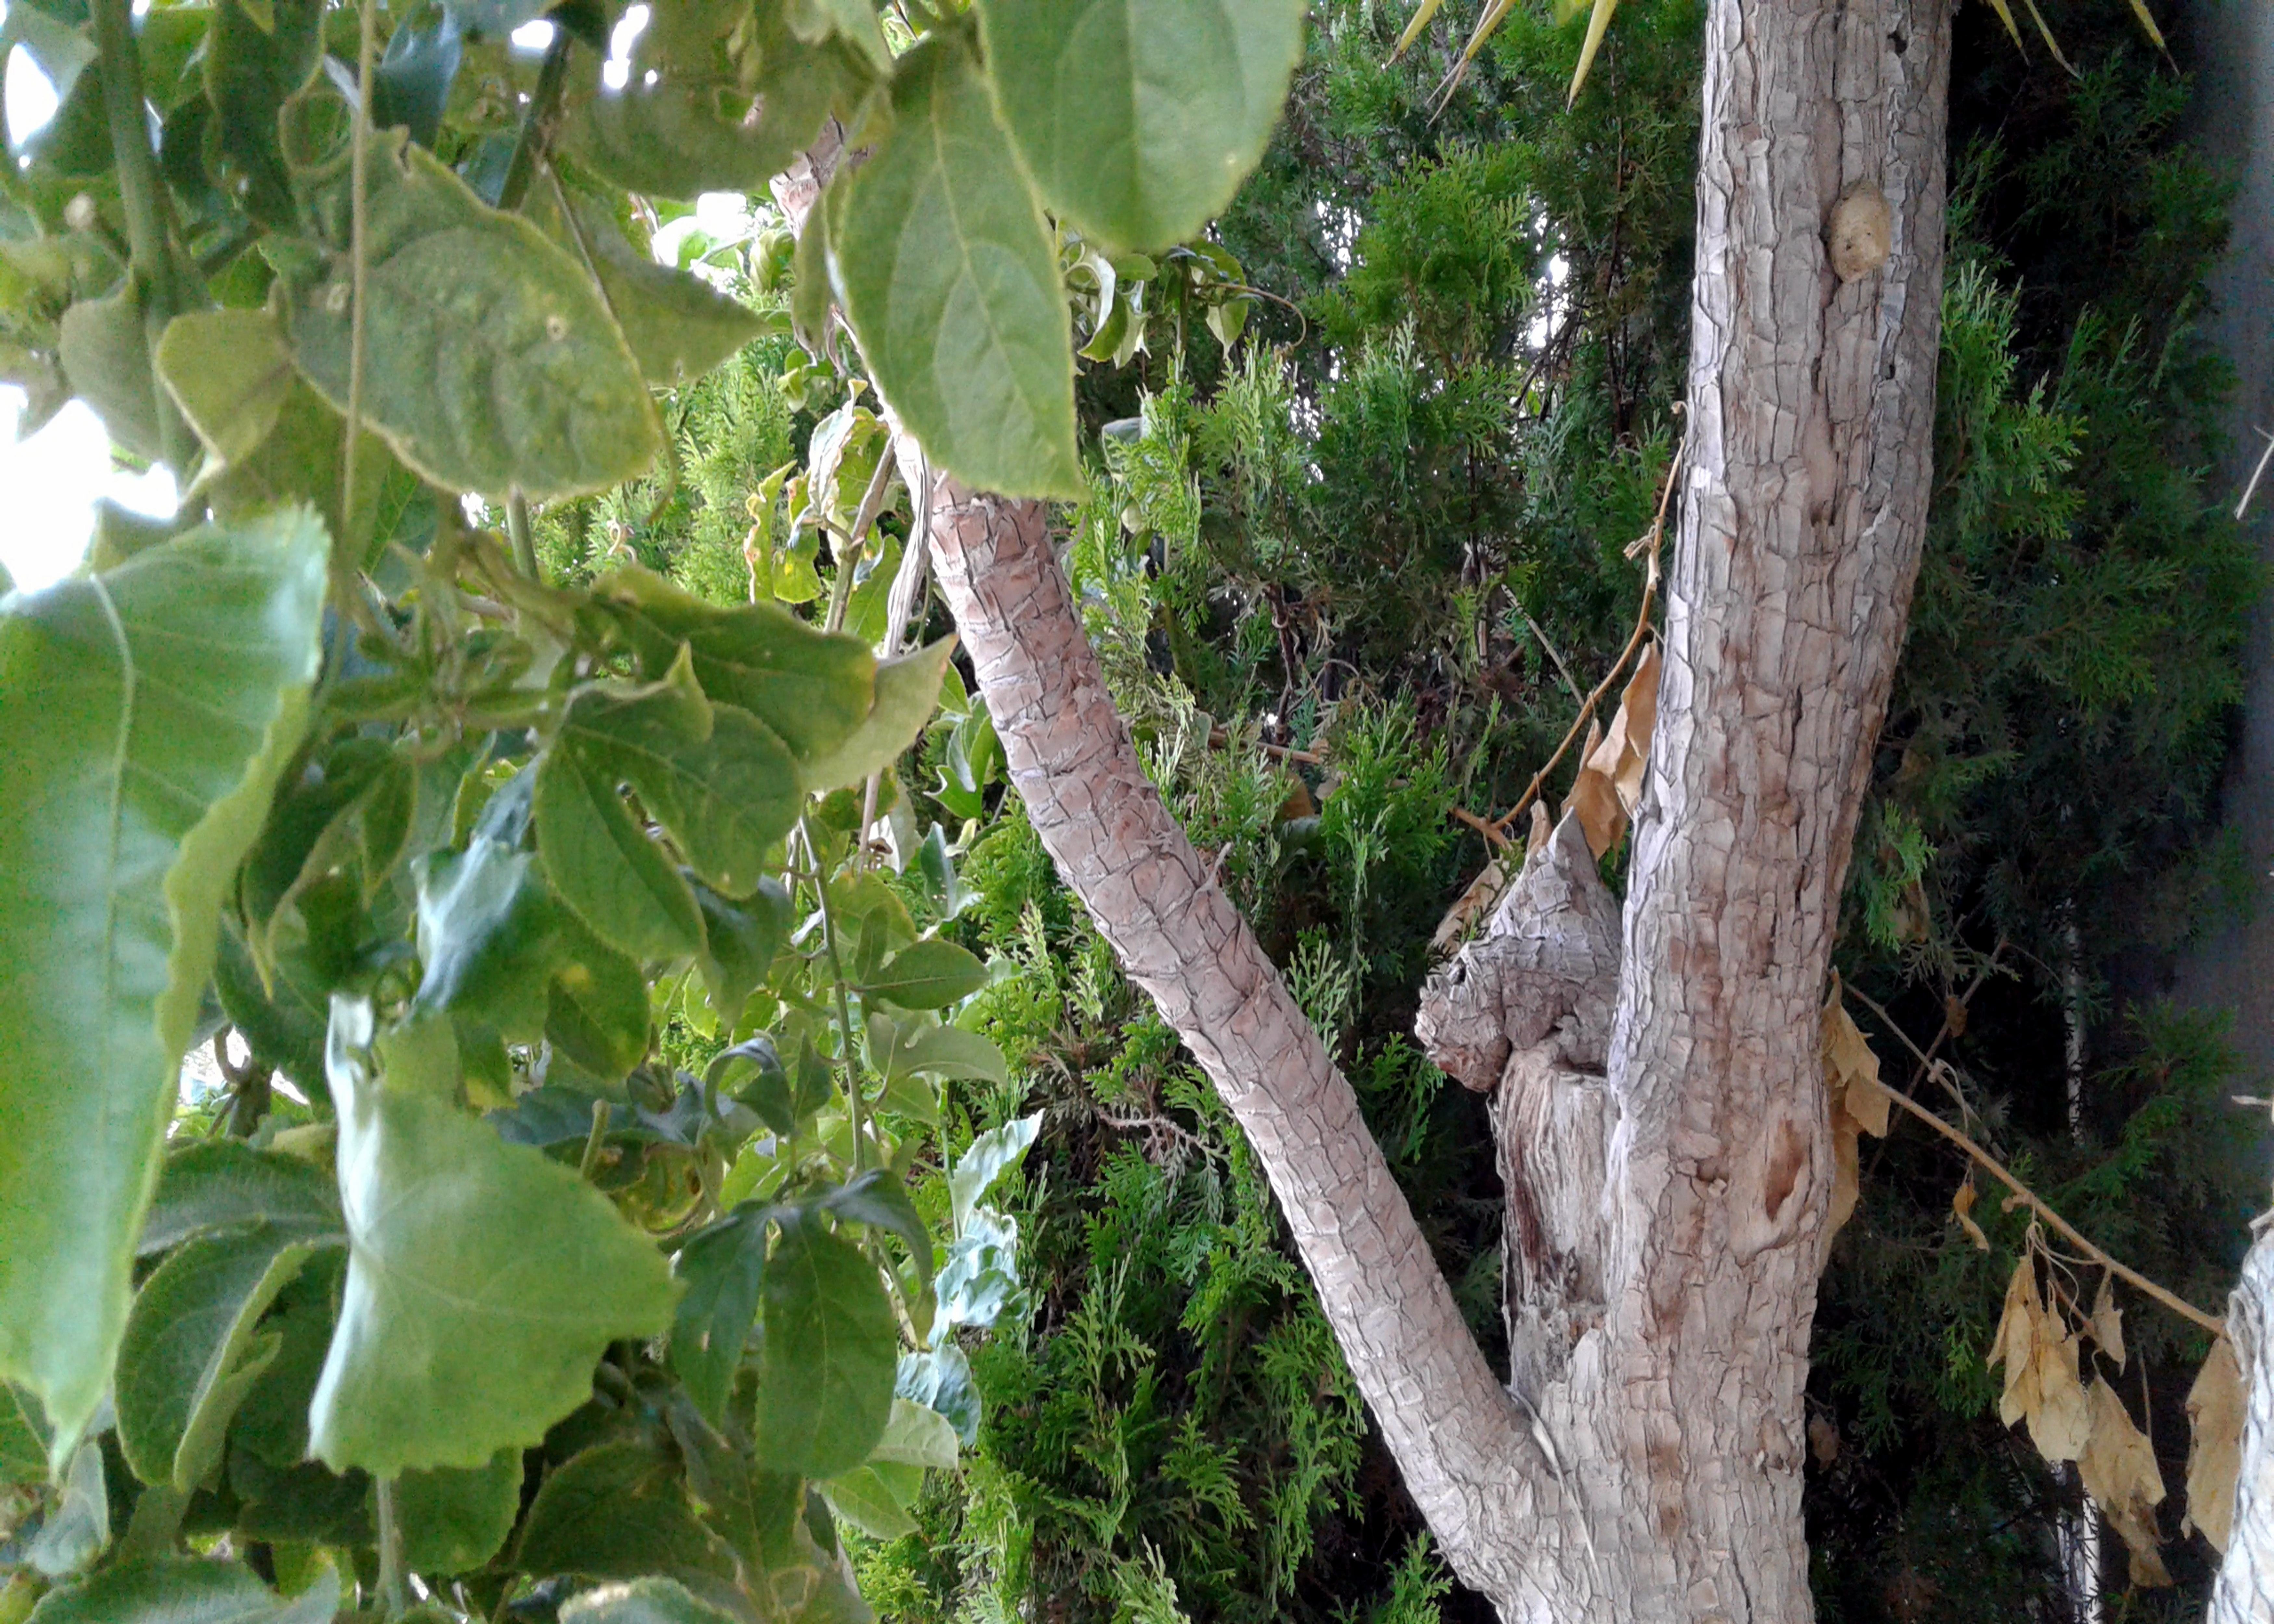
plants, plant, garden, green, leaves, branch, tree, twig, woody plant, trunk, flowering plant, wood, fruit tree, plant stem, vitis, grapevine family, birch family